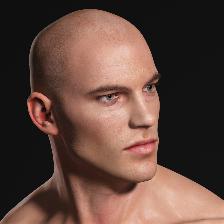
Label: Human